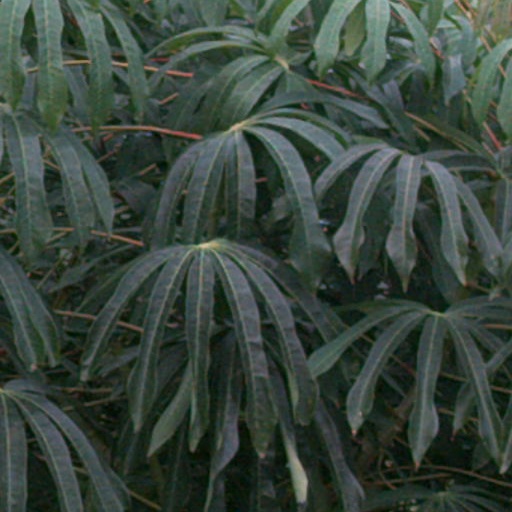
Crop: cassava